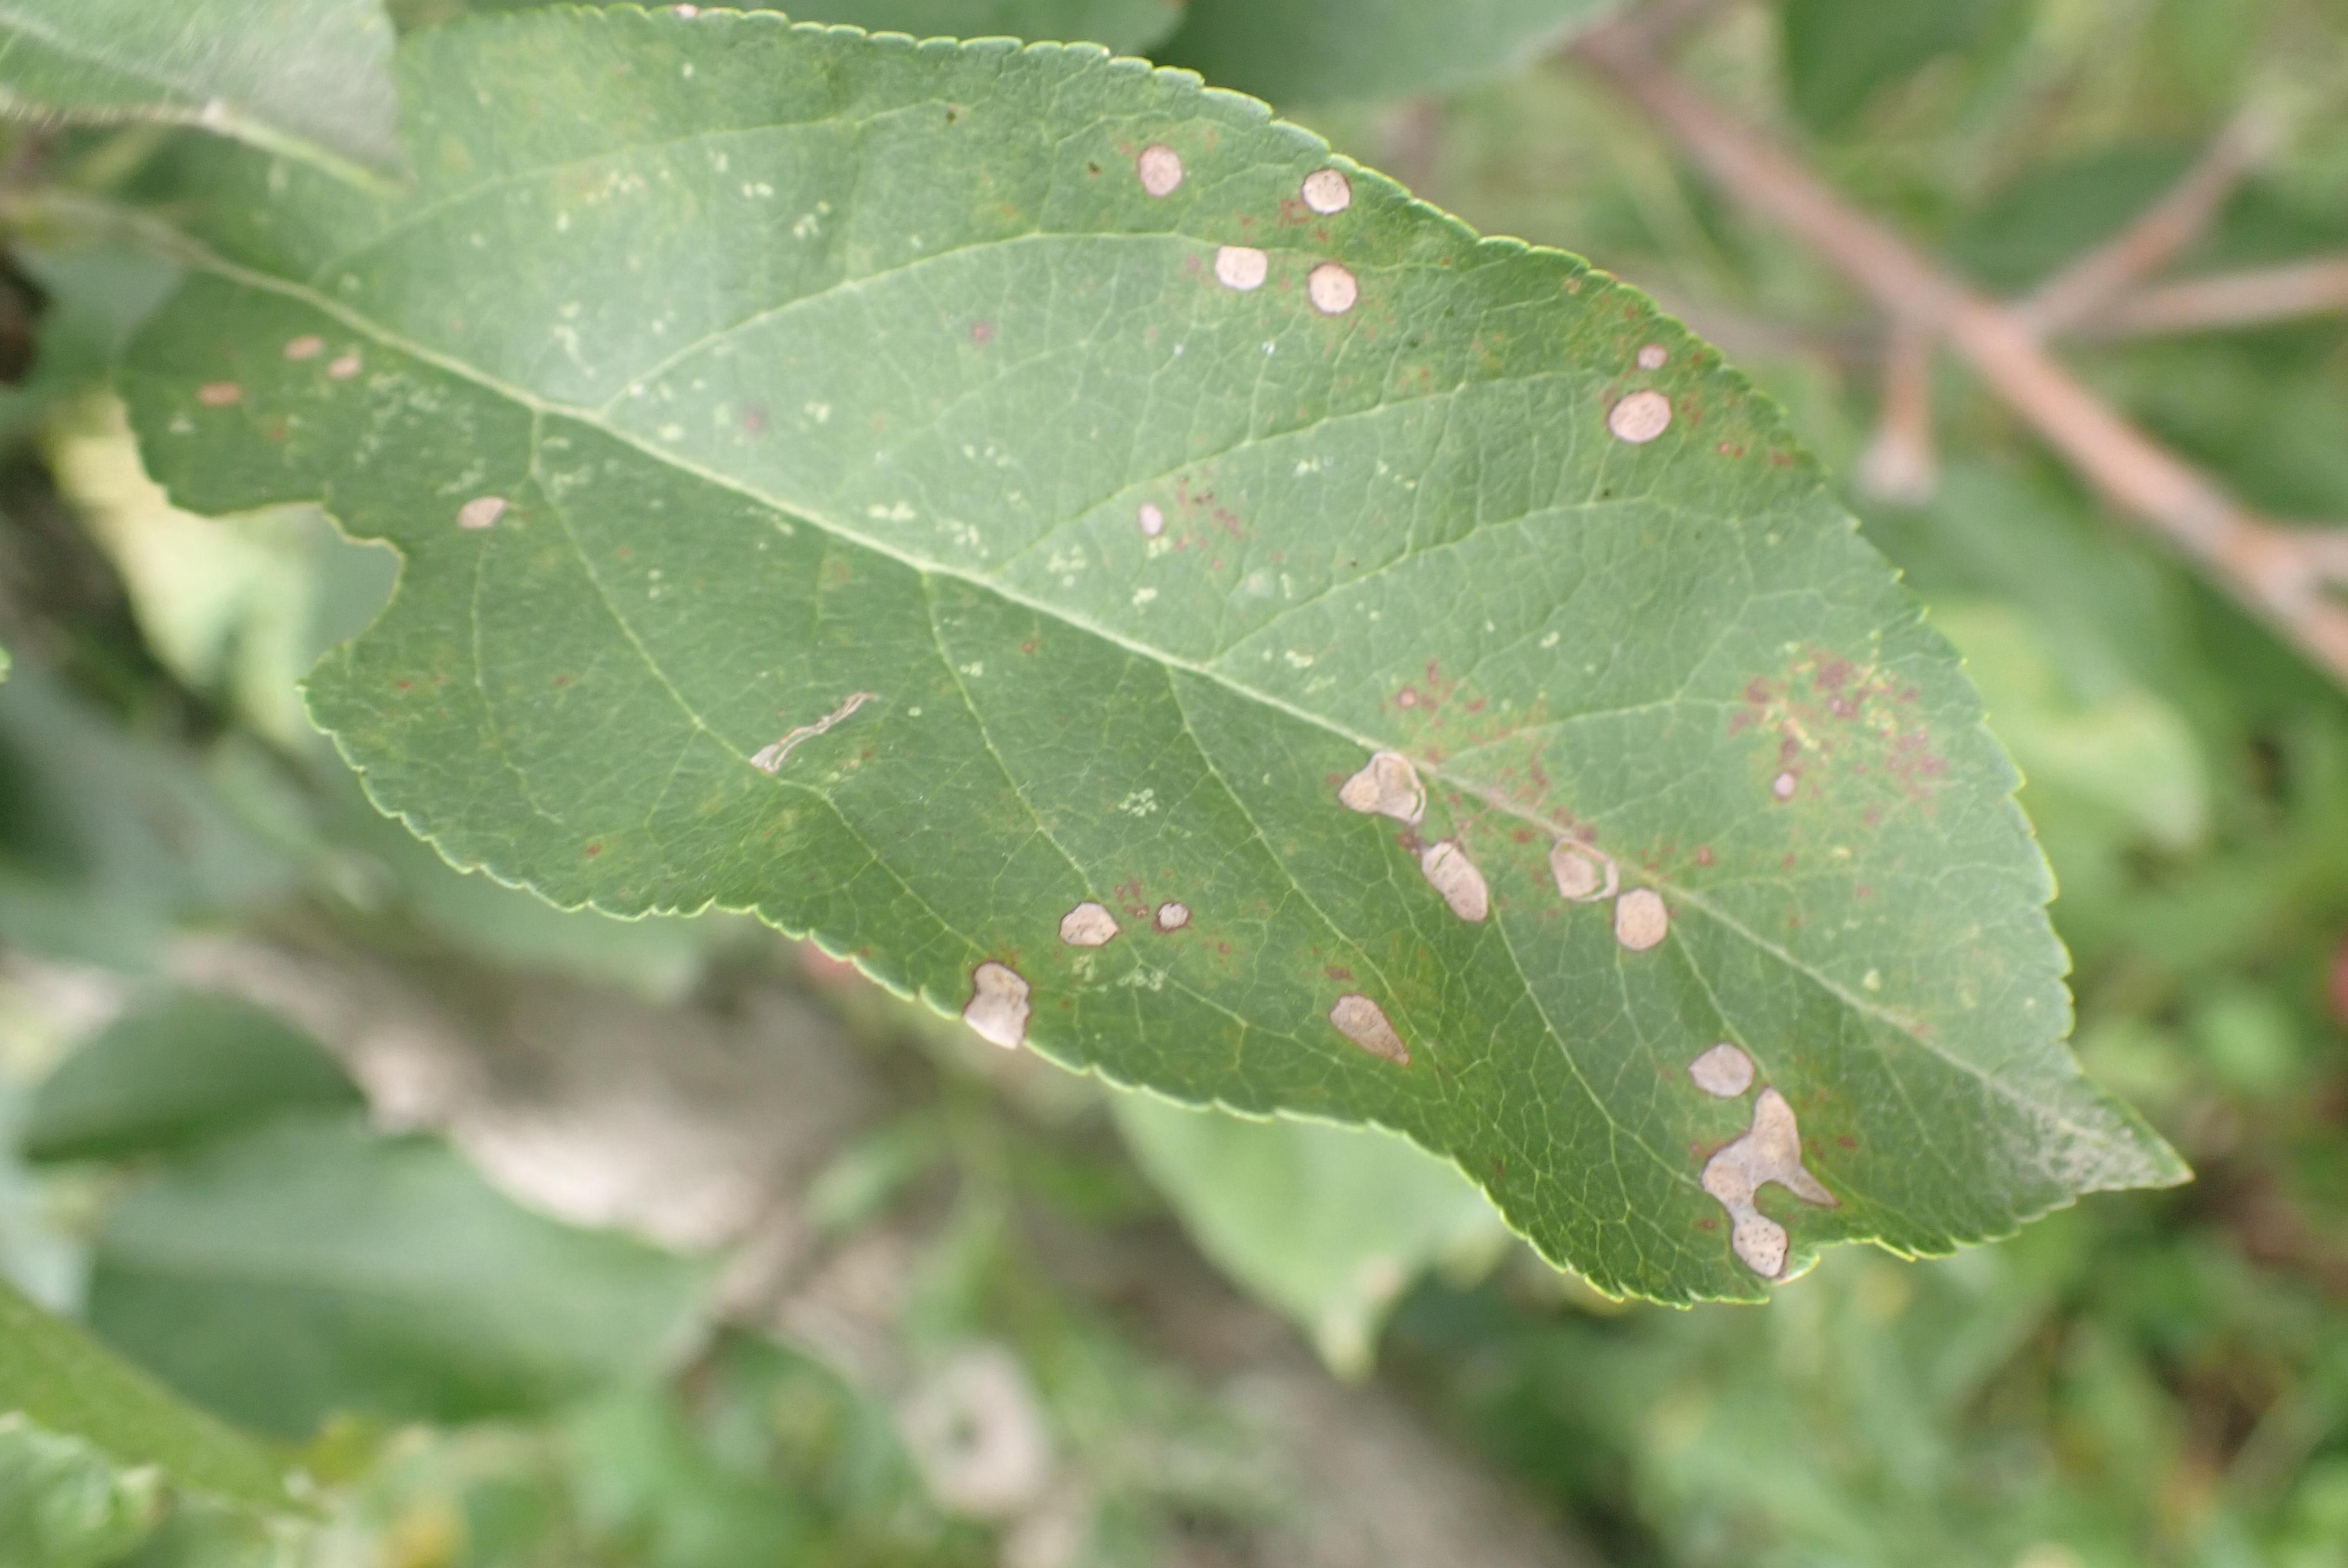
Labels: complex